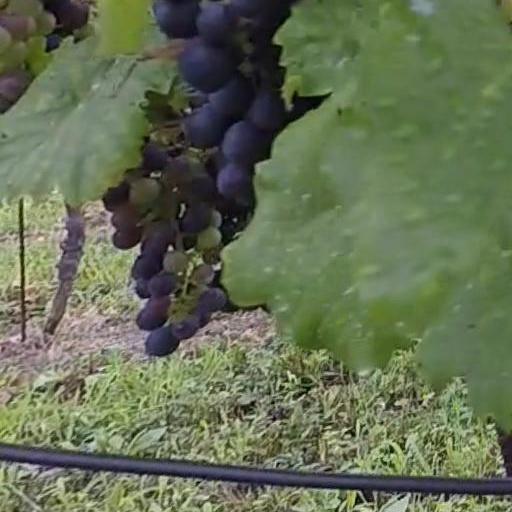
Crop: grape